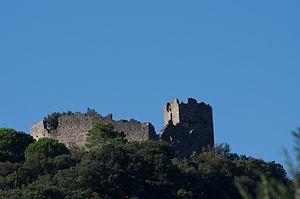
Vue des restes du château de Fressac
Fressac est une commune française située dans le département du Gard, en région Occitanie. Elle est arrosée par le ruisseau Conturby, affluent du Vidourle.
Cet article recense les monuments historiques du Gard, en France.
Le château de Fressac est un château médiéval situé sur la commune de Fressac dans le département du Gard, dans l’arrondissement du Vigan. Il est inscrit à l'inventaire supplémentaire des Monuments Historiques en raison de son intérêt architectural.